Answer in natural language. Estimate the real world distances between objects in the image. Which object is closer to blue rectangle wall decor (marked A), white color sperical shape office chair (marked B) or dresser aspelund (marked C)? Choose between the following options: white color sperical shape office chair (marked B) or dresser aspelund (marked C)
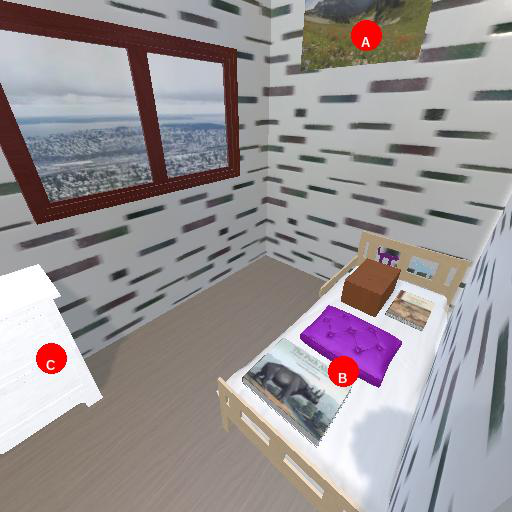
<answer>white color sperical shape office chair (marked B)</answer>